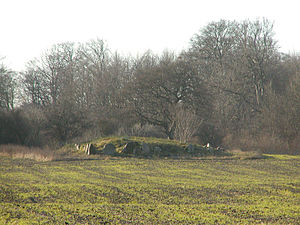
Rokkestenen (Hillerød)
Rokkestenen ved Trollesminde i Hillerød. Begravelseshøj af langdyssetypen fra bondestenalderen (omkring 3500-3300 f.Kr.).
Rokkestenen er en langdysse fra bondestenalderen ved Trollesminde i Hillerød.